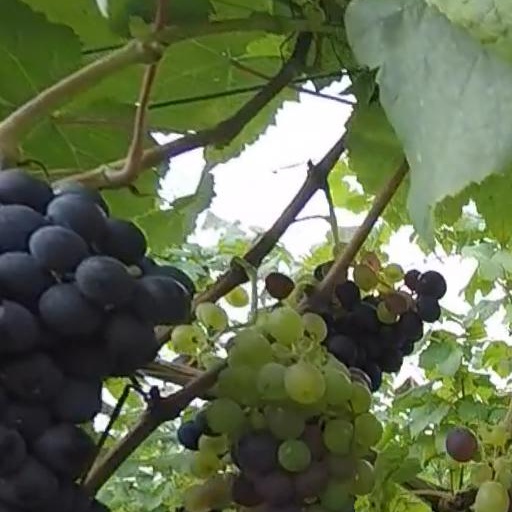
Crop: grape